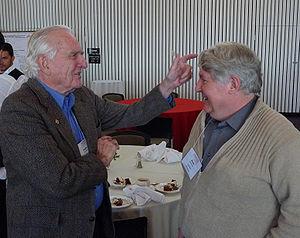
Douglas Engelbart et René Sommer